Clean Air Act (United States)

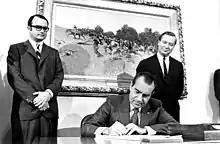
President Richard Nixon signs the Clean Air Amendments of 1970 at the White House, December 31, 1970.

In the Clean Air Amendments of 1970 (Congress greatly expanded the federal mandate by requiring comprehensive federal and state regulations for both industrial and mobile sources. The law established the National Ambient Air Quality Standards (NAAQS), New Source Performance Standards (NSPS); and National Emissions Standards for Hazardous Air Pollutants (NESHAPs), and significantly strengthened federal enforcement authority, all toward achieving aggressive air pollution reduction goals.